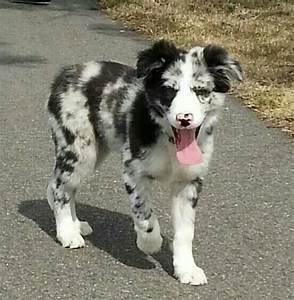
dog